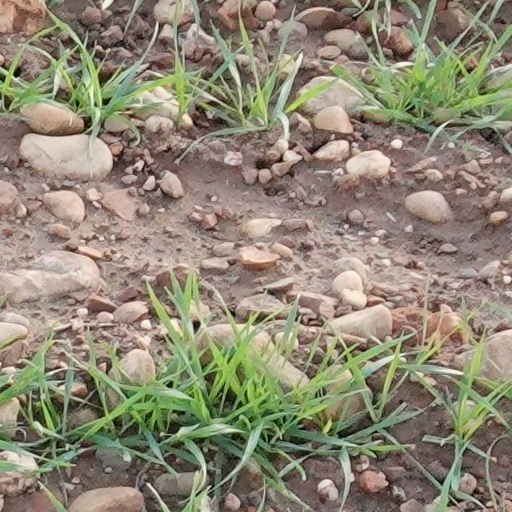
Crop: wheat